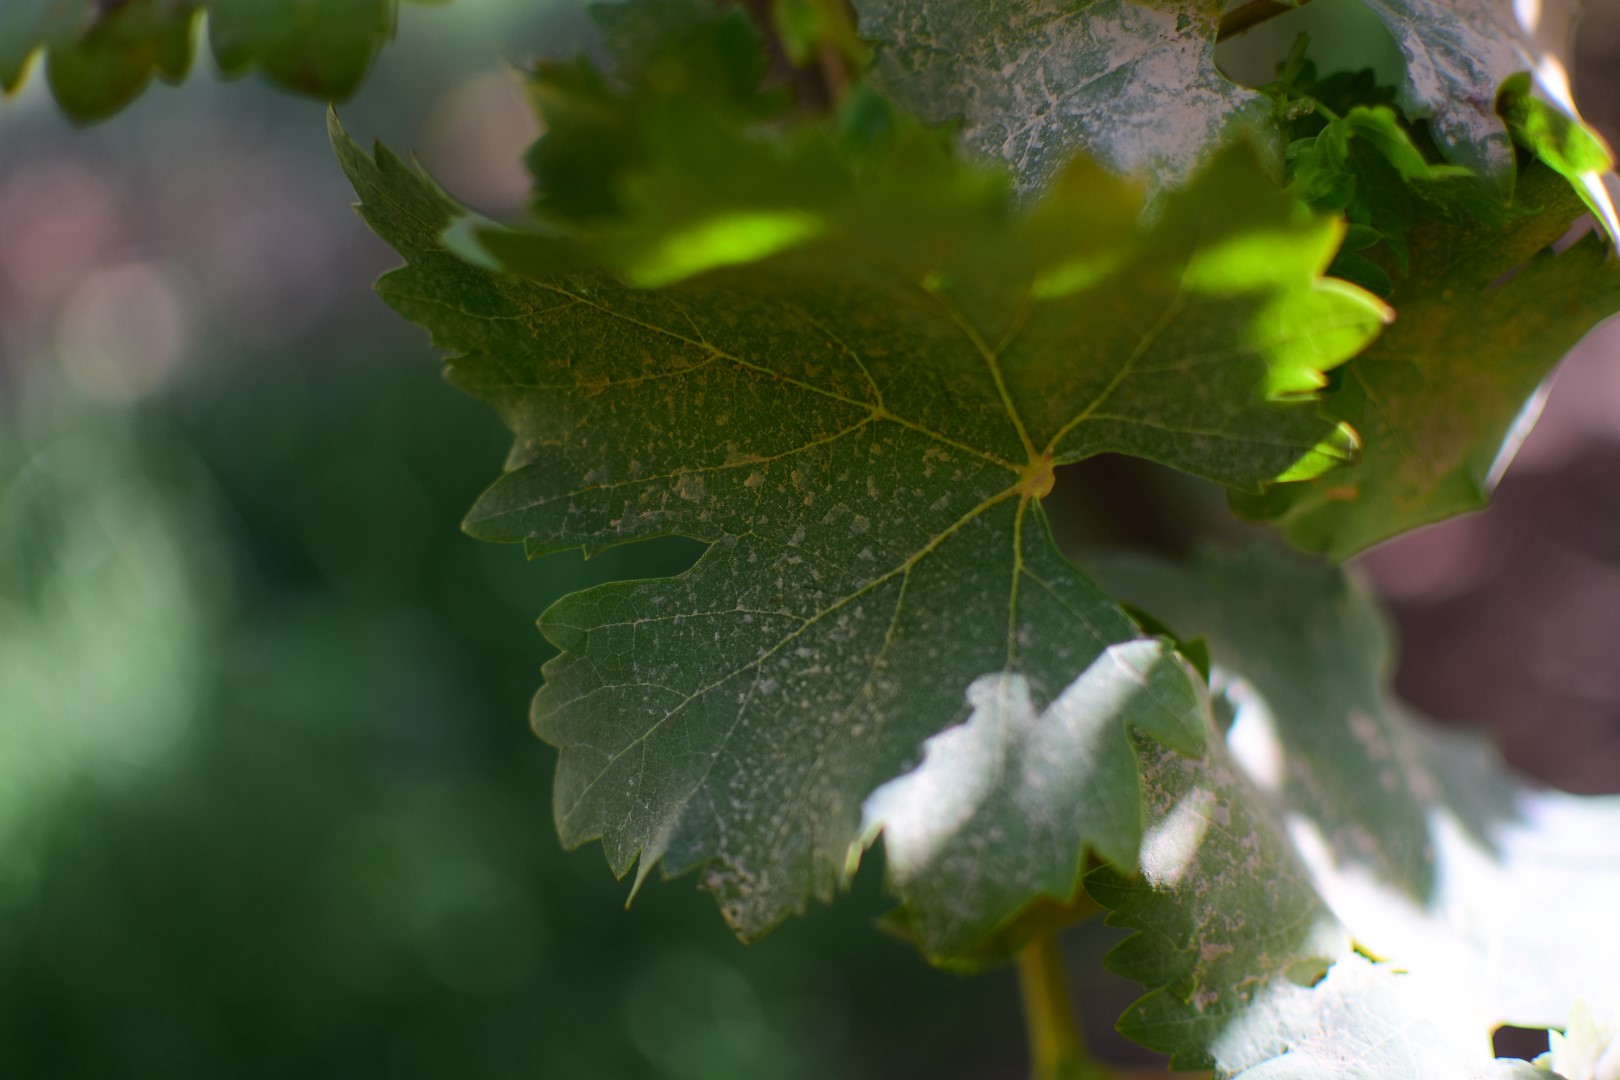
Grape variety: Shdah